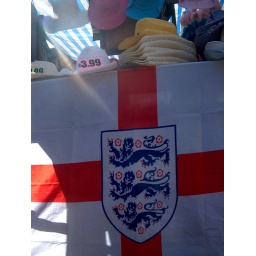
Countdown to the world cup begins in a sleepy market town in the East Midlands.